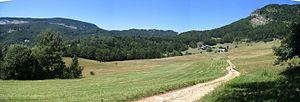
Granges de Joigny - 1190m - Col du Granier - Entremont le Vieux- Massif d la Chartreuse - Savoie France
Le mont Joigny est une montagne située en France dans le nord du massif de la Chartreuse, dans le département de la Savoie en région Auvergne-Rhône-Alpes.
Le col du Granier est un col de montagne situé en France, dans le département de la Savoie en région Auvergne-Rhône-Alpes.